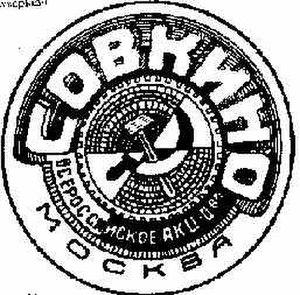
Sovkino est une société soviétique de production cinématographique fondée en 1925.